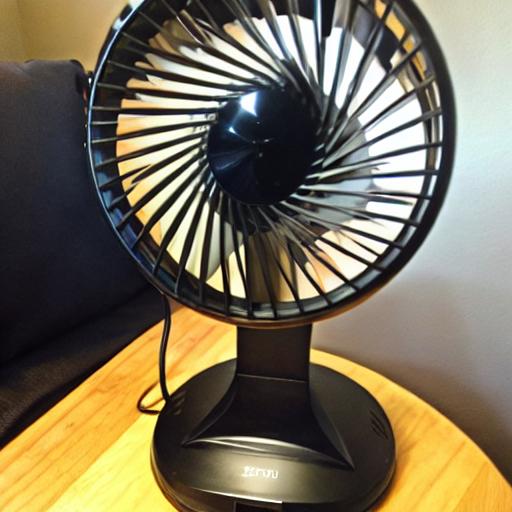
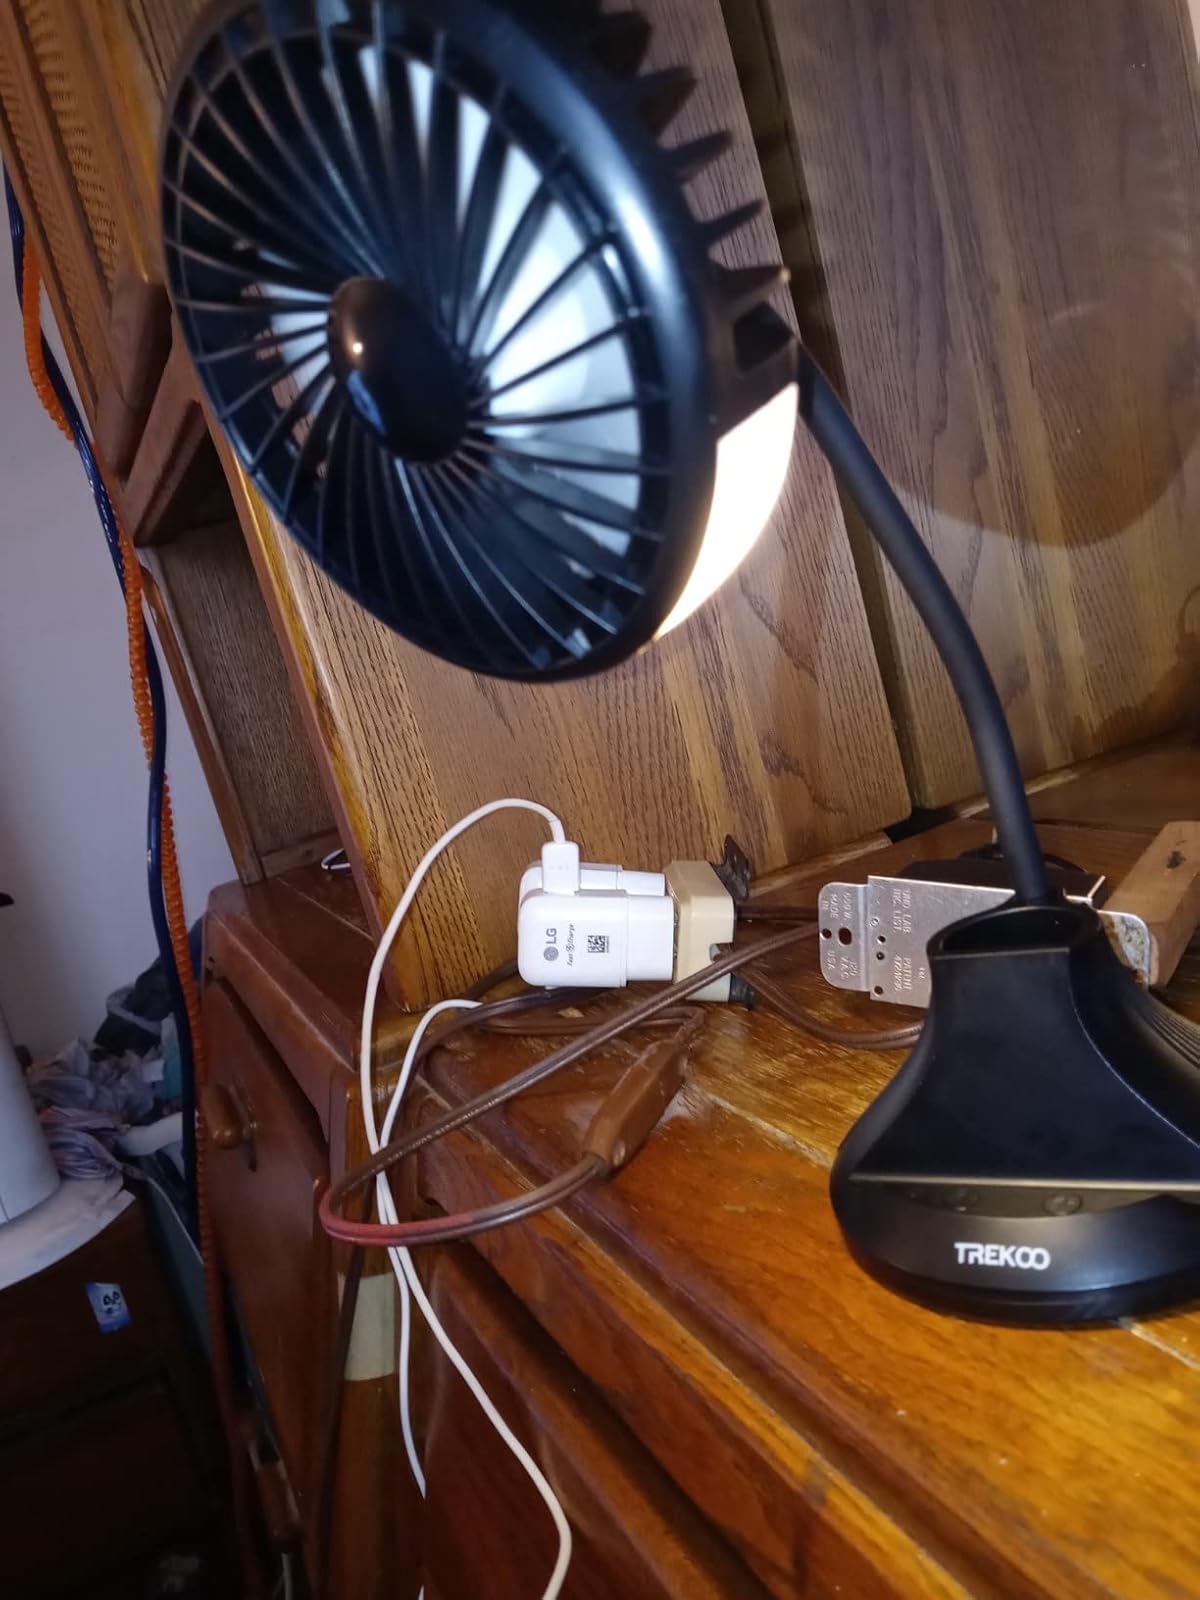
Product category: fan
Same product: no